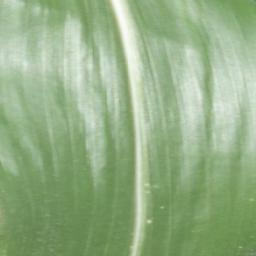
Label: Corn___healthy